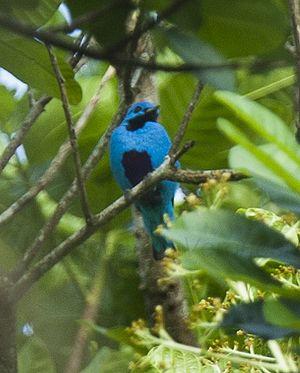
Le Cotinga bleu est une espèce d'oiseaux de la famille des Cotingidae.